Orestes Papyrus

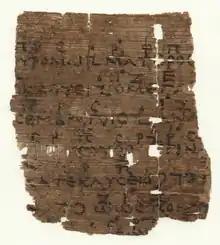
A photo of lines 338-344 of the musical fragment from the first stasimon of Orestes by Euripides, dated to the third century BCE

The Orestes Papyrus (Vienna Papyrus G 2315) is an Ancient Greek musical fragment from the first stasimon of "Orestes" by Euripides, found in Hermopolis, Egypt, and dated to the third century BCE. It contains lines 338-344 of the stasimon and the musical notation for both the vocals and instruments, extremely rare in surviving Ancient Greek notation. The headword ("katolophyromai") means . Although the fragment dates to the third century BCE, the melody recorded on it may have been written much earlier, although whether or not the melody was composed by Euripides is an open question. It is the best surviving fragment of the play and the musical notation for it.